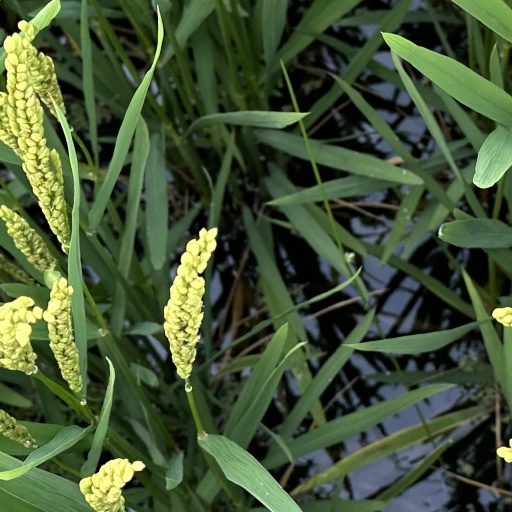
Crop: rice